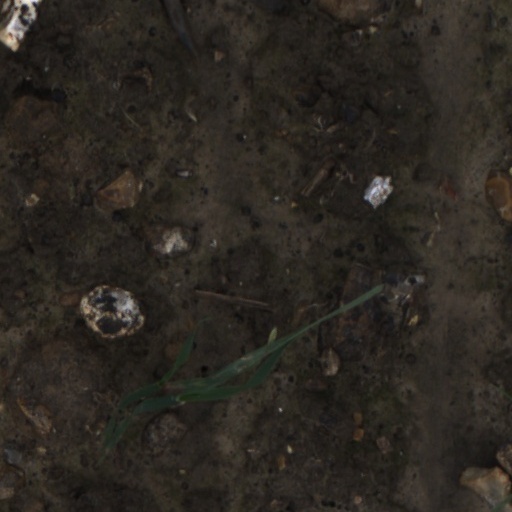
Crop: wheat